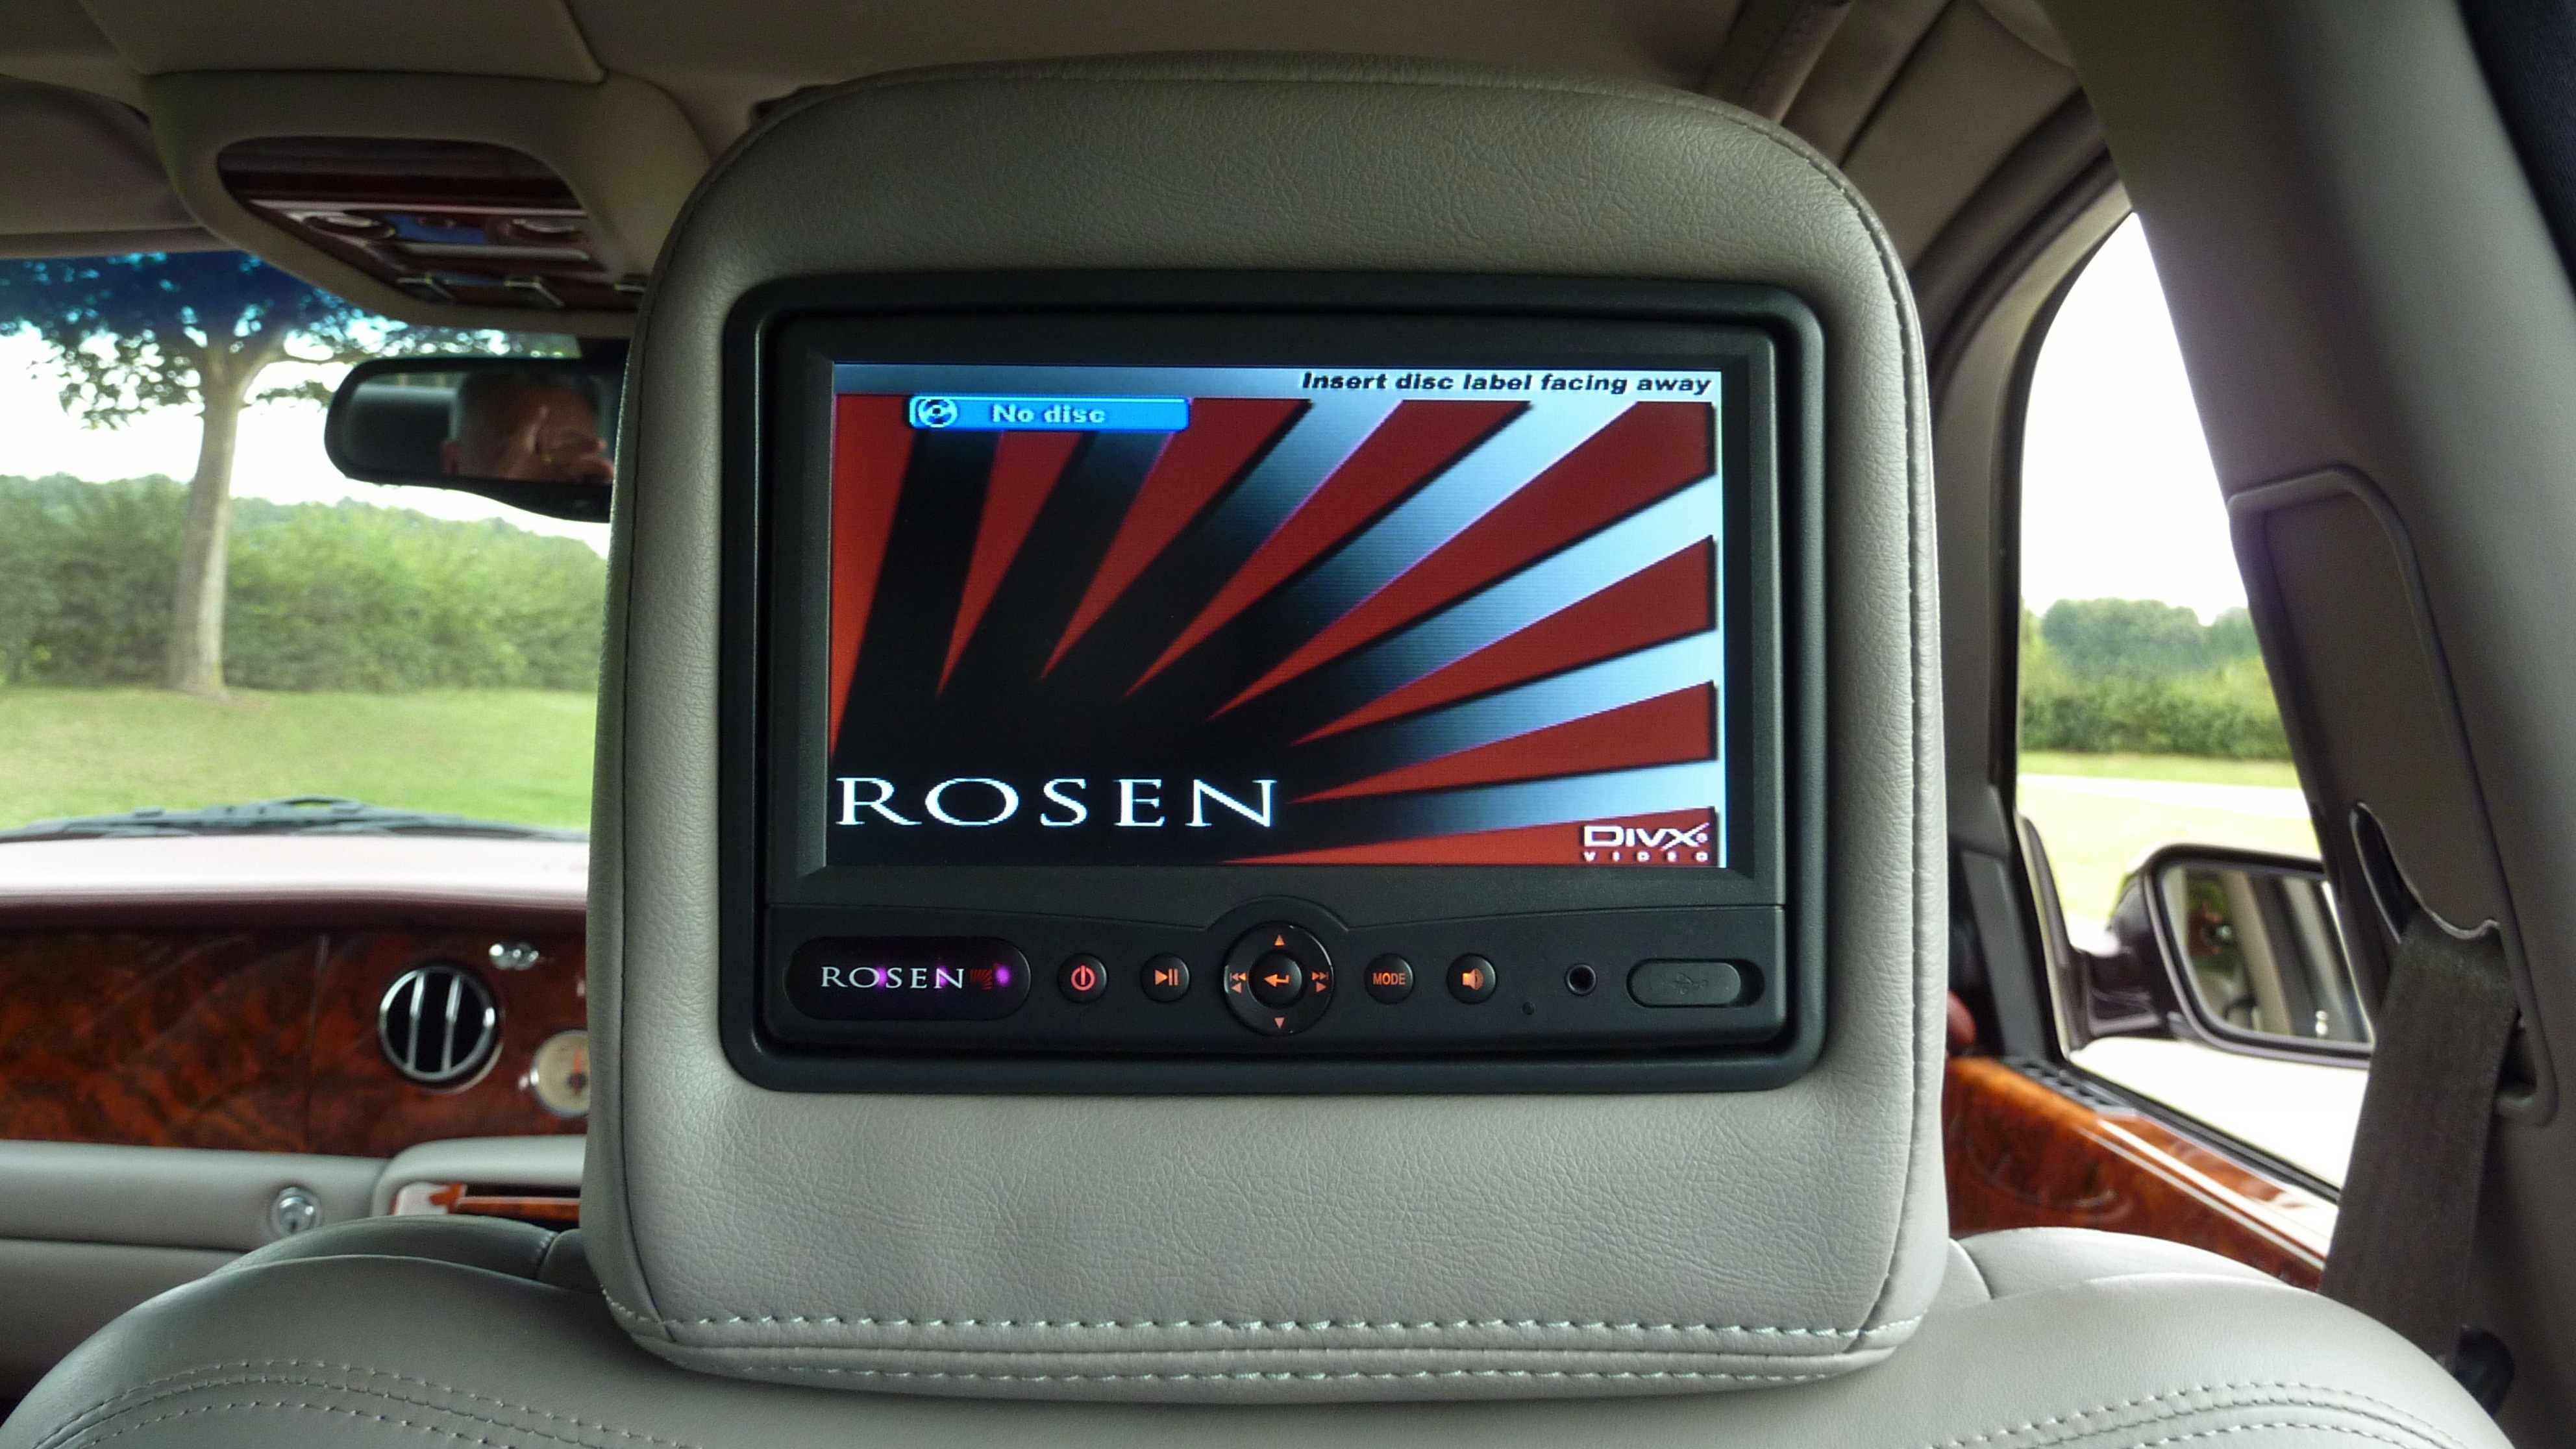
technology, leather, car, vintage, wheel, automobile, seat, interior, window, driving, old, transportation, transport, vehicle, equipment, gear, drive, auto, headlight, television, tv, steering wheel, speed, dashboard, speedometer, automotive, cockpit, sports car, button, headlamp, bumper, monitor, power, chrome, engineering, luxury, design, engine, steering, motor, control, style, front, dvd, classic, expensive, fast, bentley, entertainment, panel, metallic, stylish, airbag, sport utility vehicle, land vehicle, lcd, automobile make, automotive exterior, luxury vehicle